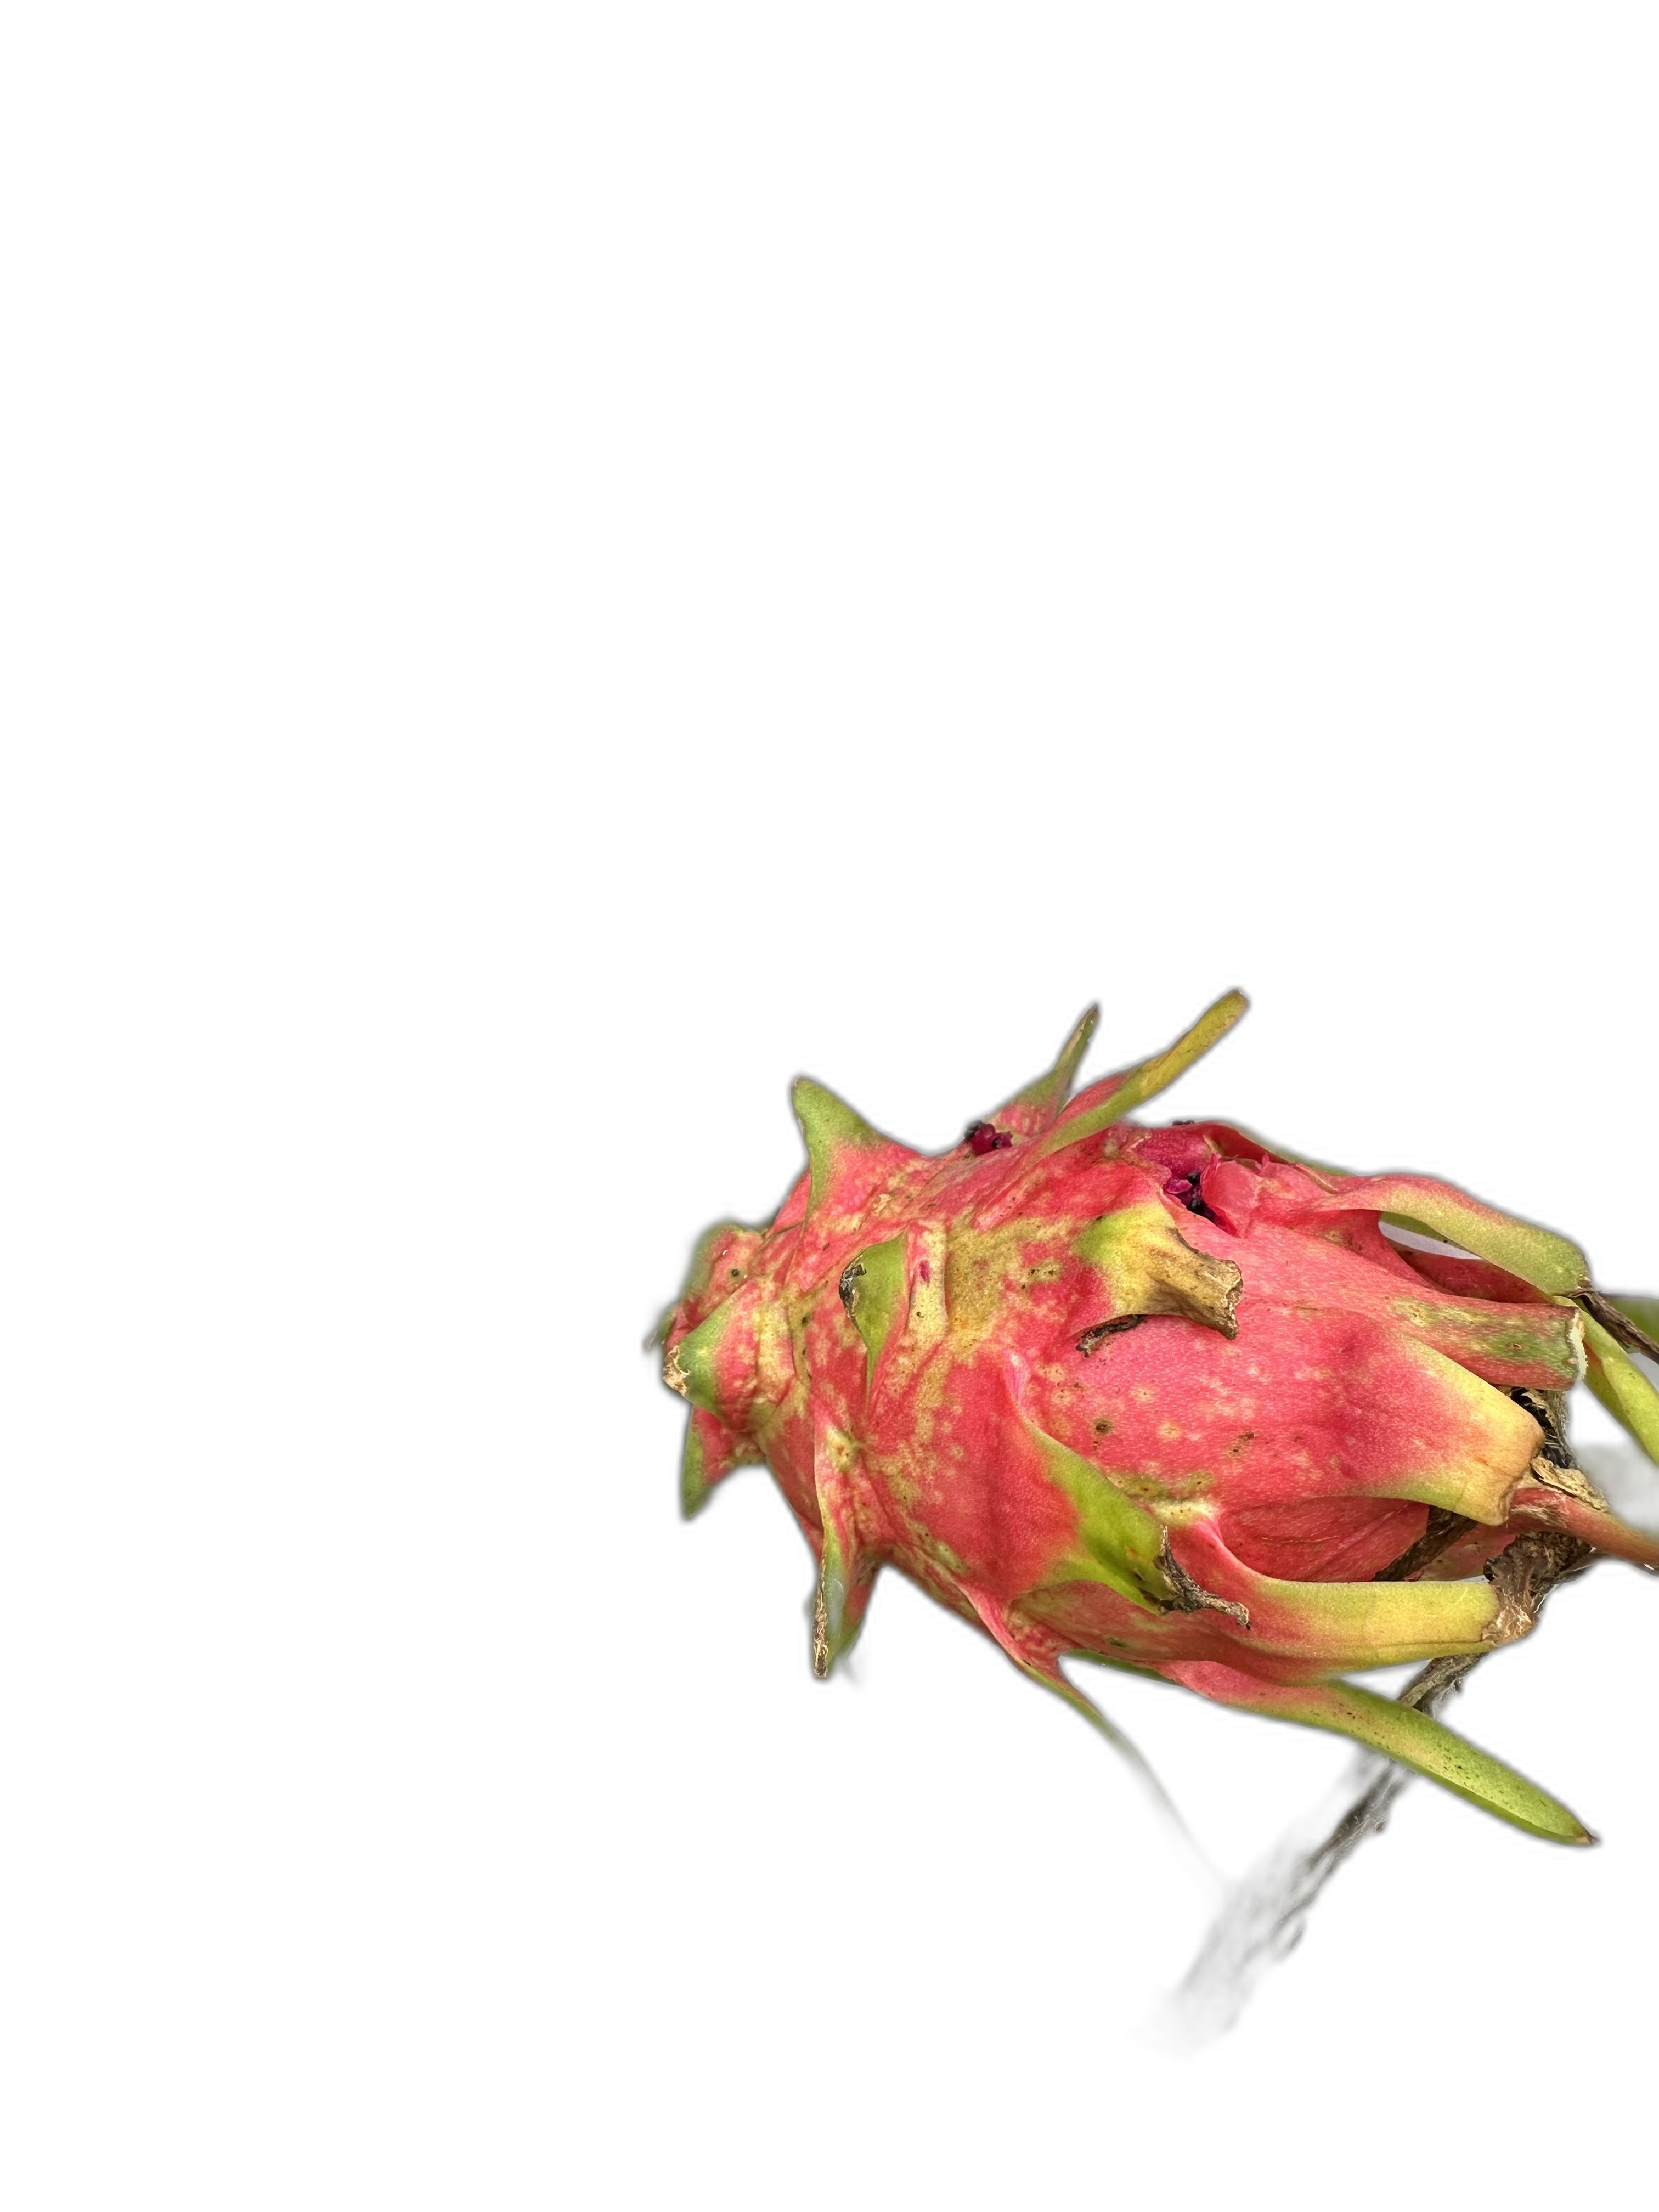
Label: Bad fruit